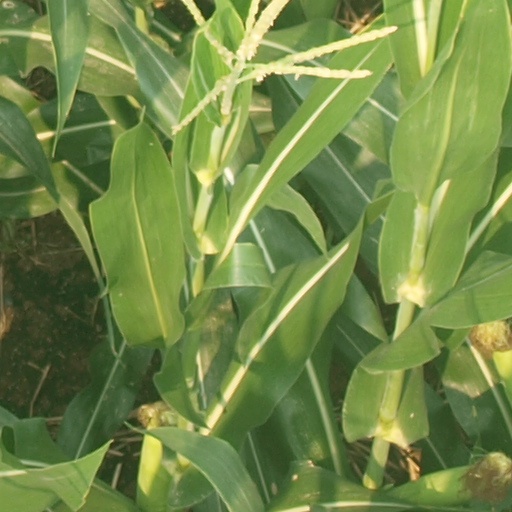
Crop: maize; corn